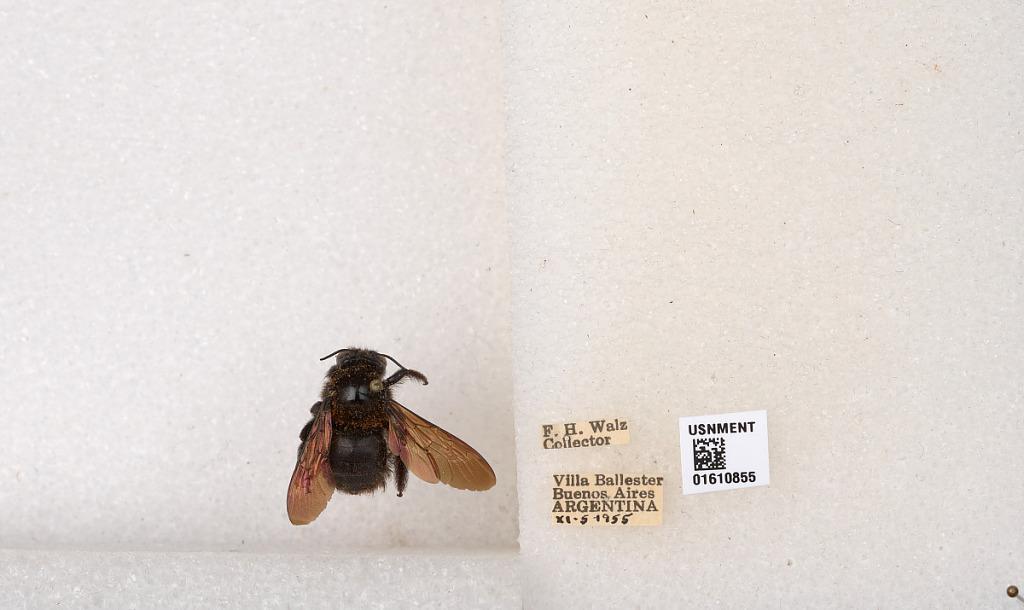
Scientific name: Xylocopa (Stenoxylocopa) artifex Smith
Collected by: F. Walz
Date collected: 1955-11-5
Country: Argentina
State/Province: Buenos Aires
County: Partido de General San Martin
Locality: Villa Ballester
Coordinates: -34.55, -58.5628